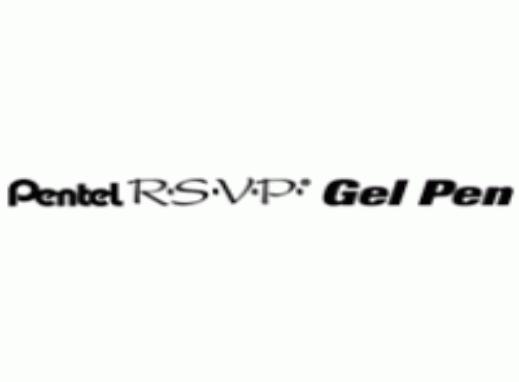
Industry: Necessities